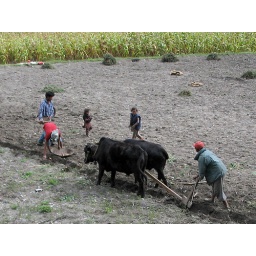
a cross between a cow and a yak plows the fields in the highlands